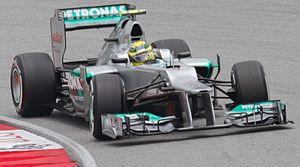
Nico Erik Rosberg, né le 27 juin 1985 à Wiesbaden, est un pilote automobile de double nationalité finlandaise et allemande, champion du monde de Formule 1 en 2016, qui a grandi à Monaco et qui a couru sous licence allemande. Il est le fils du champion du monde de Formule 1 1982 finlandais Keke Rosberg. Il dispute onze saisons en F1, de 2006 à 2016, et prend 206 départs.